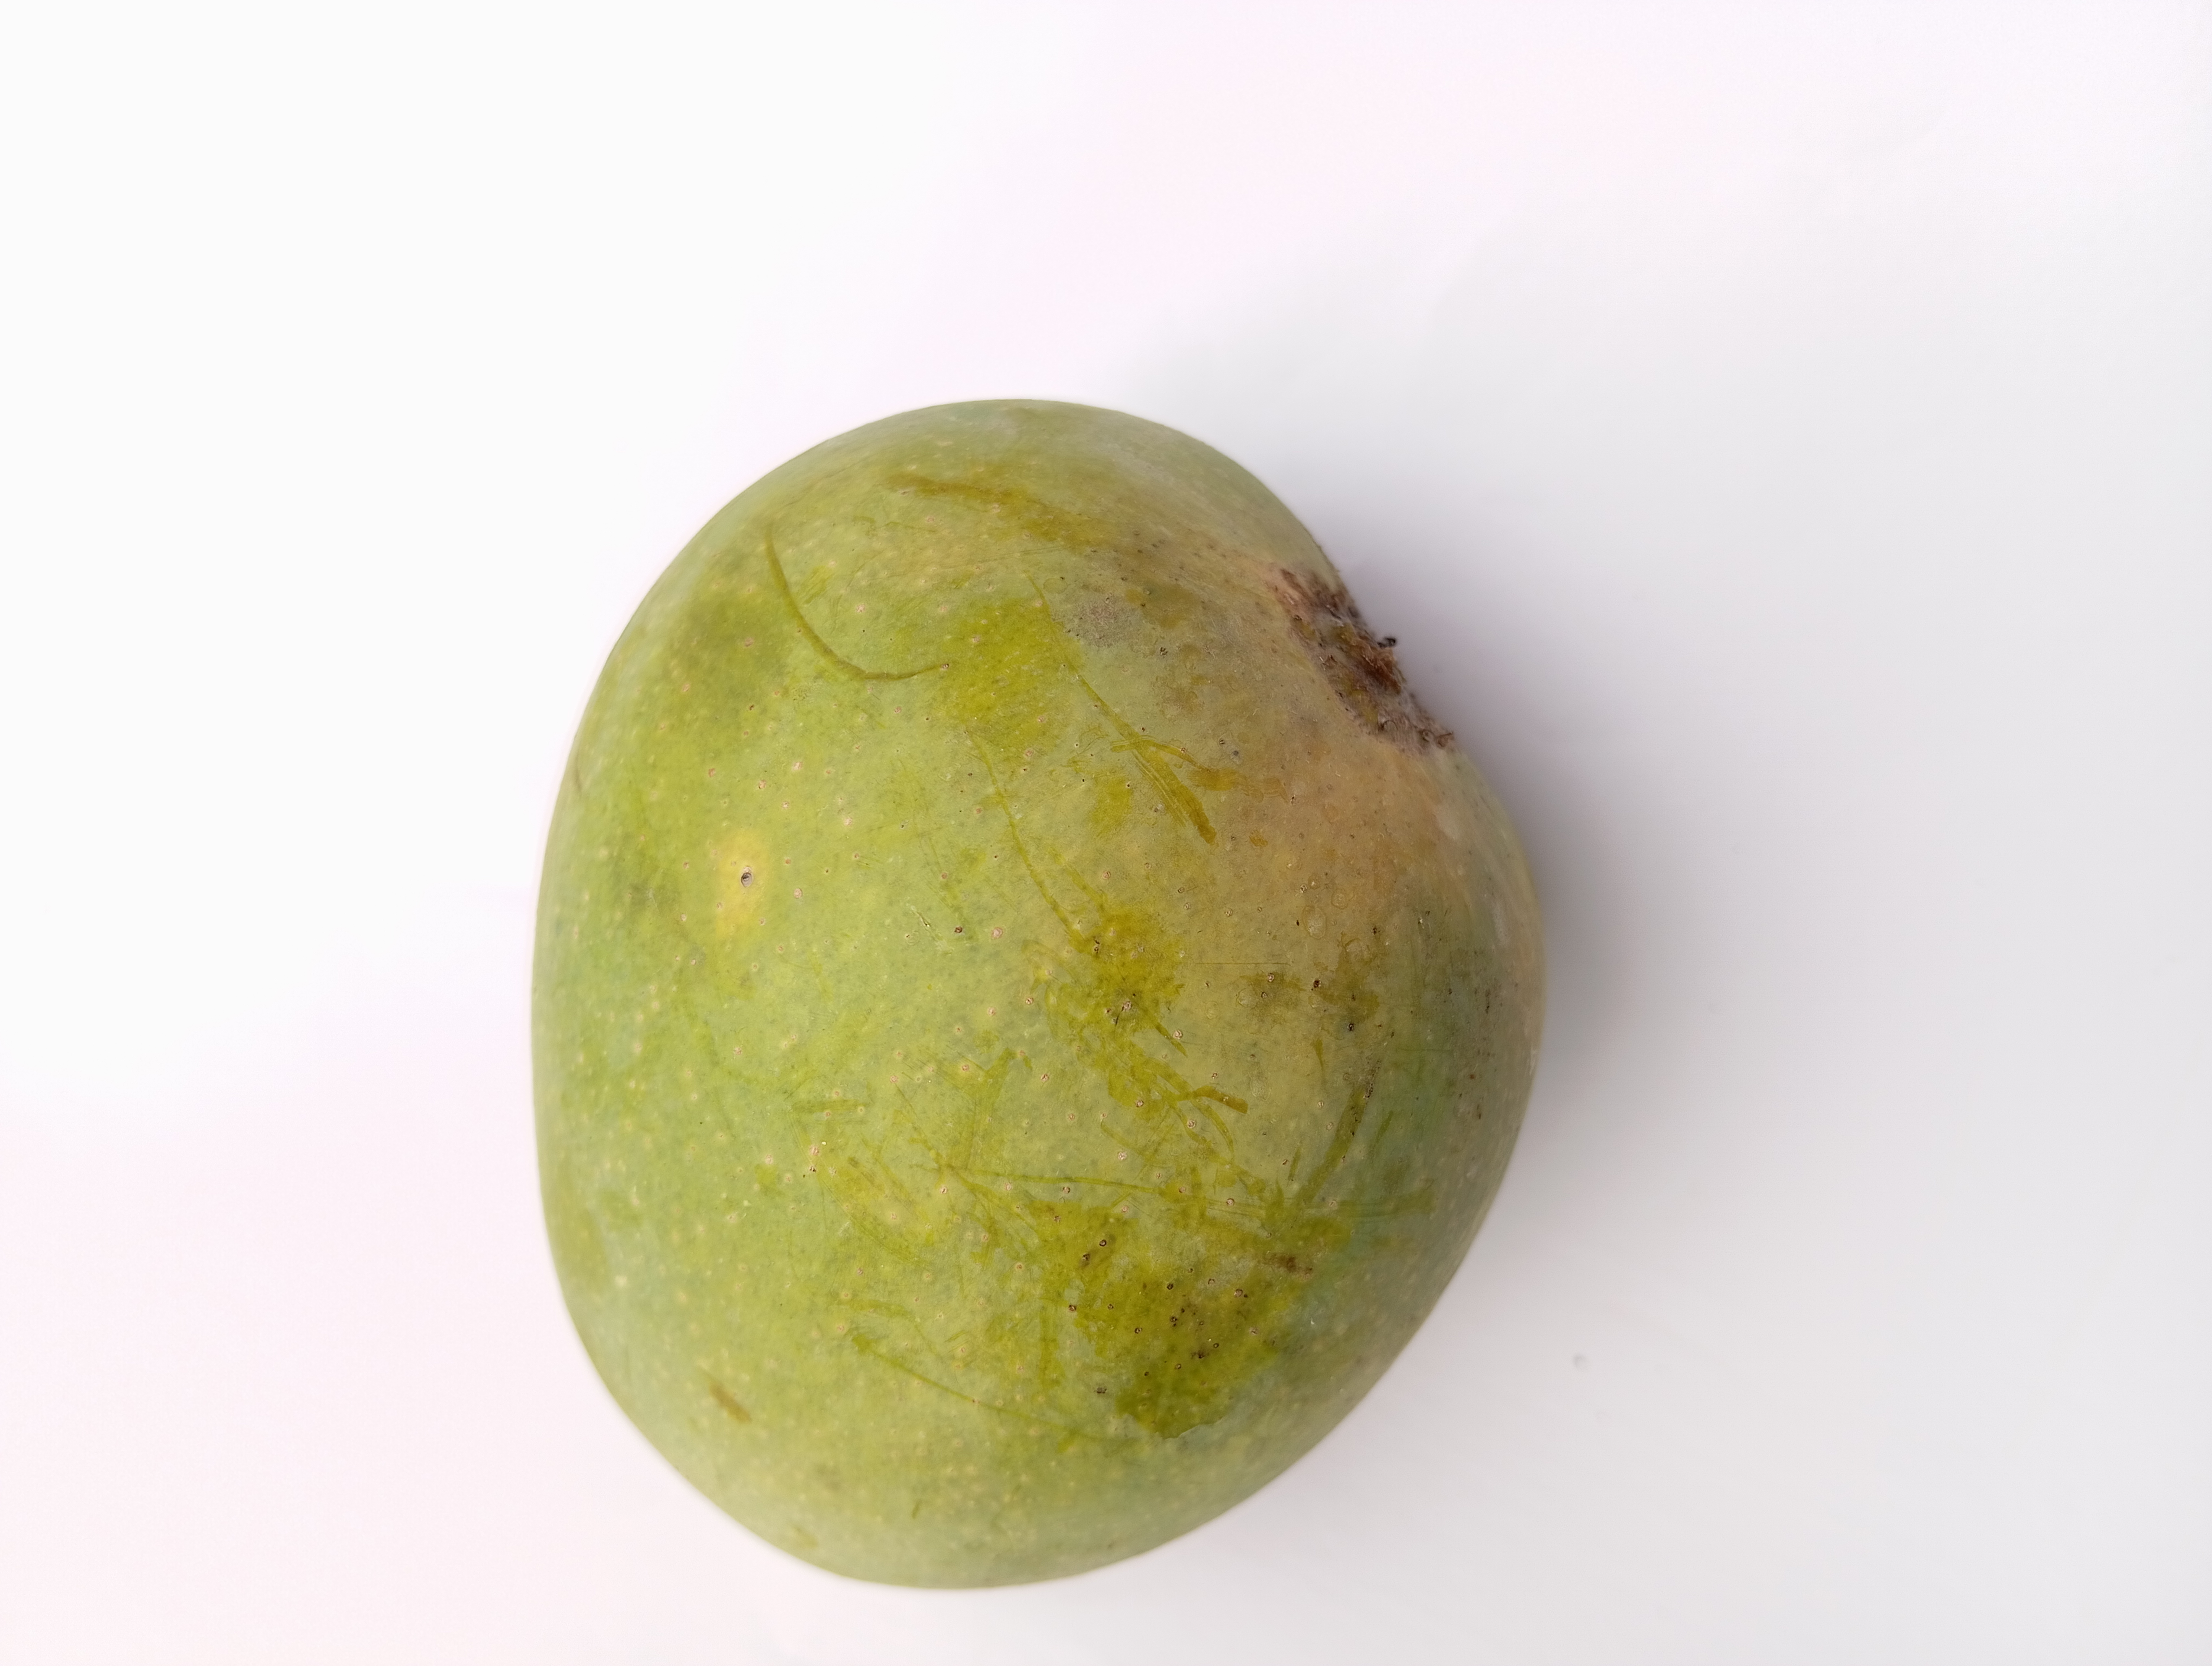
Mango variety: Himsagar